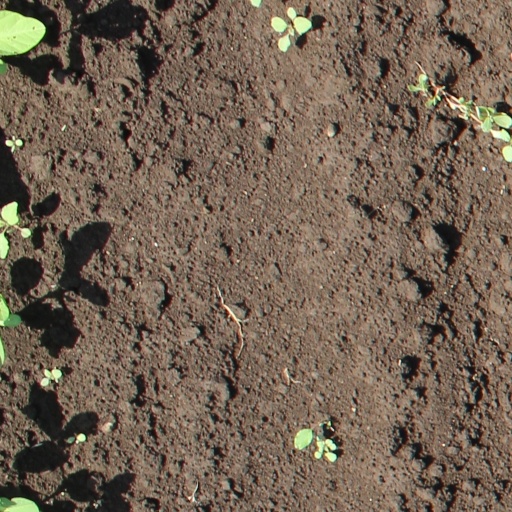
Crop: soybean